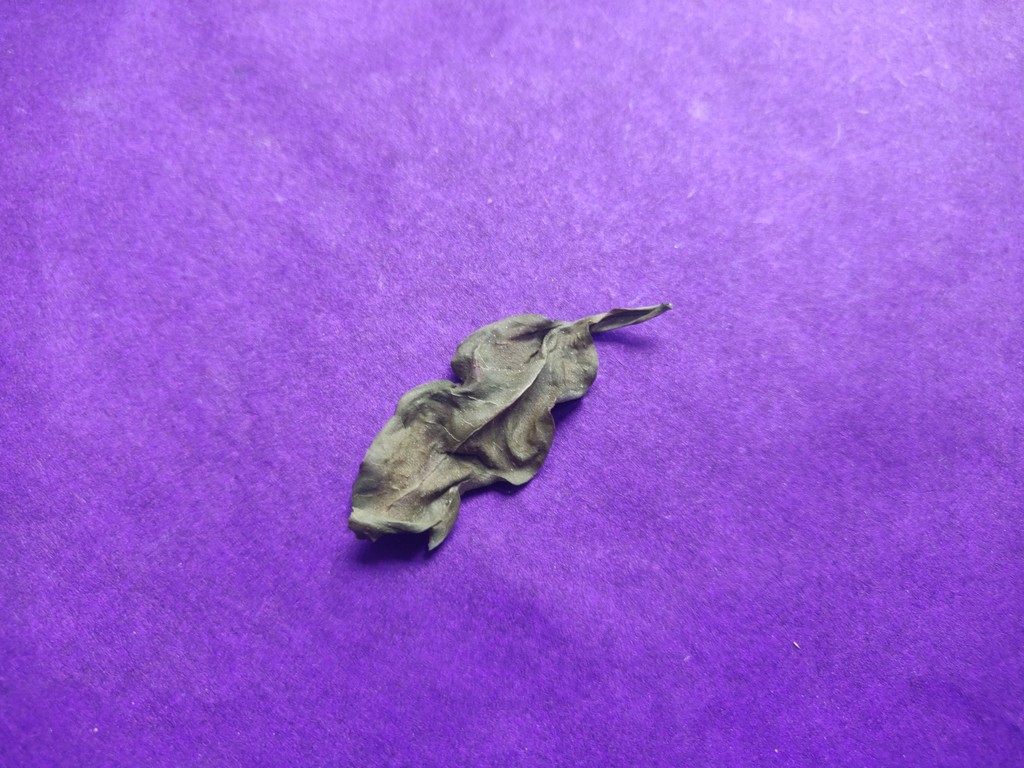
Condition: Dried
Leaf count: single
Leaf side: unknown